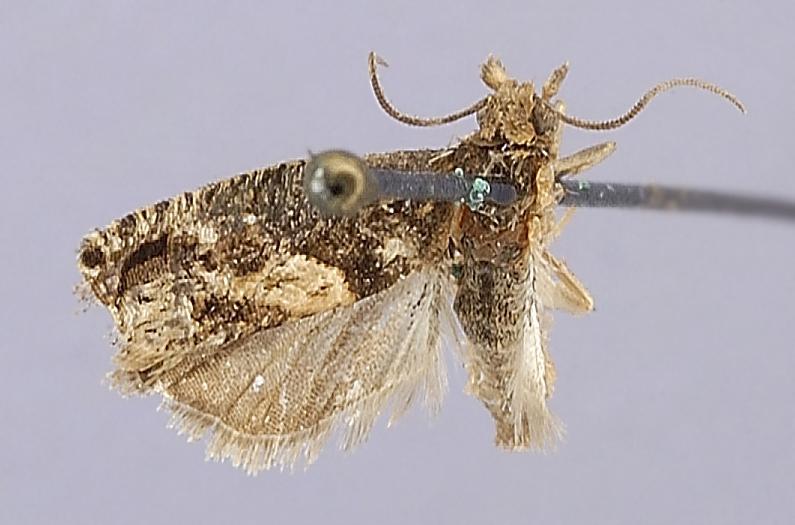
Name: Epiblema perplexana
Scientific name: Epiblema perplexana Fernald, 1901
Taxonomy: Animalia, Arthropoda, Insecta, Lepidoptera, Tortricidae
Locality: Palm Beach, Florida, United States
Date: [Not Stated]